Gandhi Institute of Technology and Management

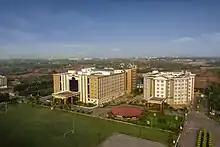
Bengaluru Campus

The university offers courses in the fields of engineering, science, and business at undergraduate and postgraduate levels.